Westmoreland Heritage Trail

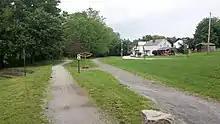
The Westmoreland Heritage Trail (left) meets the West Penn Trail in Saltsburg, PA

At its eastern terminus, the WHT connects seamlessly to the West Penn Trail, which is part of the 320 mile Pittsburgh-to-Harrisburg Main Line Canal Greenway. On its western end the Westmoreland Heritage Trail has no connections as of yet, however continuing the trail downstream along Turtle Creek and through Braddock would allow the WHT to connect to the Steel Valley Trail, a connection that members of both respective trail councils have expressed support in making. This would link the WHT with the Great Allegheny Passage, a 150-mile rail-trail from Pittsburgh to Cumberland, Maryland, which, along with the Chesapeake and Ohio Canal towpath trail, forms a continuous hiking and biking trail between Pittsburgh and Washington, DC.